Dyslipidemia

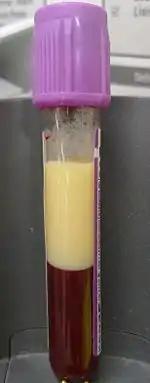
An example of dyslipidemia in the form of a 4-ml sample of hyperlipidemic blood in a vacutainer with EDTA. Left to settle for four hours without centrifugation, the lipids separated into the top fraction.

Dyslipidemia is a metabolic disorder characterized by abnormally high or low amounts of any or all lipids (e.g. fats, triglycerides, cholesterol, phospholipids) or lipoproteins in the blood. Dyslipidemia is a risk factor for the development of atherosclerotic cardiovascular diseases, which include coronary artery disease, cerebrovascular disease, and peripheral artery disease. Although dyslipidemia is a risk factor for cardiovascular disease, abnormal levels do not mean that lipid lowering agents need to be started. Other factors, such as comorbid conditions and lifestyle in addition to dyslipidemia, is considered in a cardiovascular risk assessment. In developed countries, most dyslipidemias are hyperlipidemias; that is, an elevation of lipids in the blood. This is often due to diet and lifestyle. Prolonged elevation of insulin resistance can also lead to dyslipidemia.